Joe Beef (restaurant)

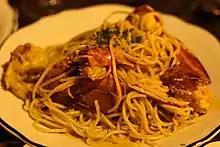
Spaghetti lobster, a popular dish at Joe Beef

The menu at Joe Beef changes every dinner service, usually according to the produce sourced from Atwater Market and other local suppliers.